Swedish East India Company

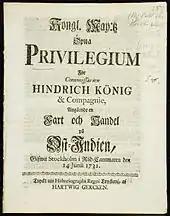
The royal privileges for the SOIC, 14June 1731

The issuing of shares was such that early subscribers subscribed for each voyage and had the option of withdrawing their capital after its completion, in a traditional form of corporate trading partnerships; in 1753, this having been found inconvenient, it was determined that capital should be considered invested in the company as a whole, on the model of other East India companies. A partner desiring to withdraw his funds was responsible for finding another willing to substitute capital of his own.